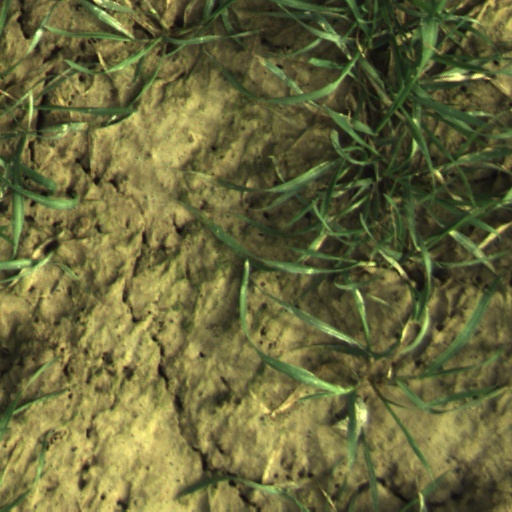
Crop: wheat